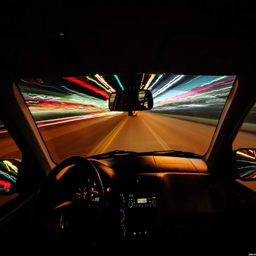
consumer electronics business will help unmanned vehicles to see better in the dark